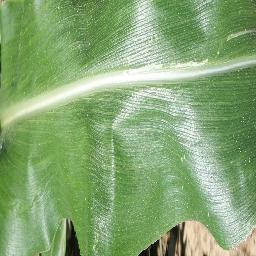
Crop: corn
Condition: (maize)_healthy